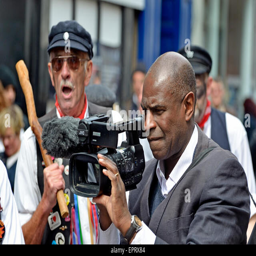
person , journalist , filming his own report at festival